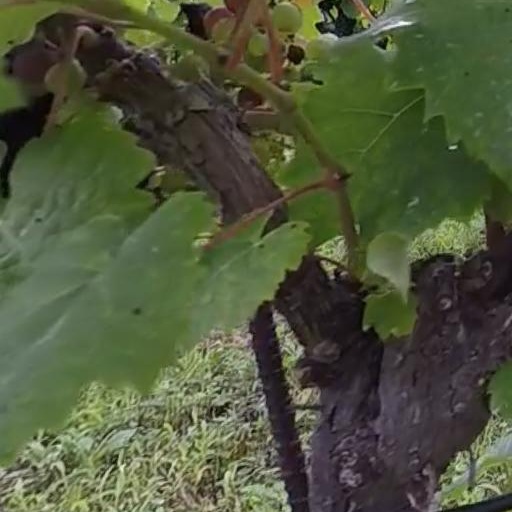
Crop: grape